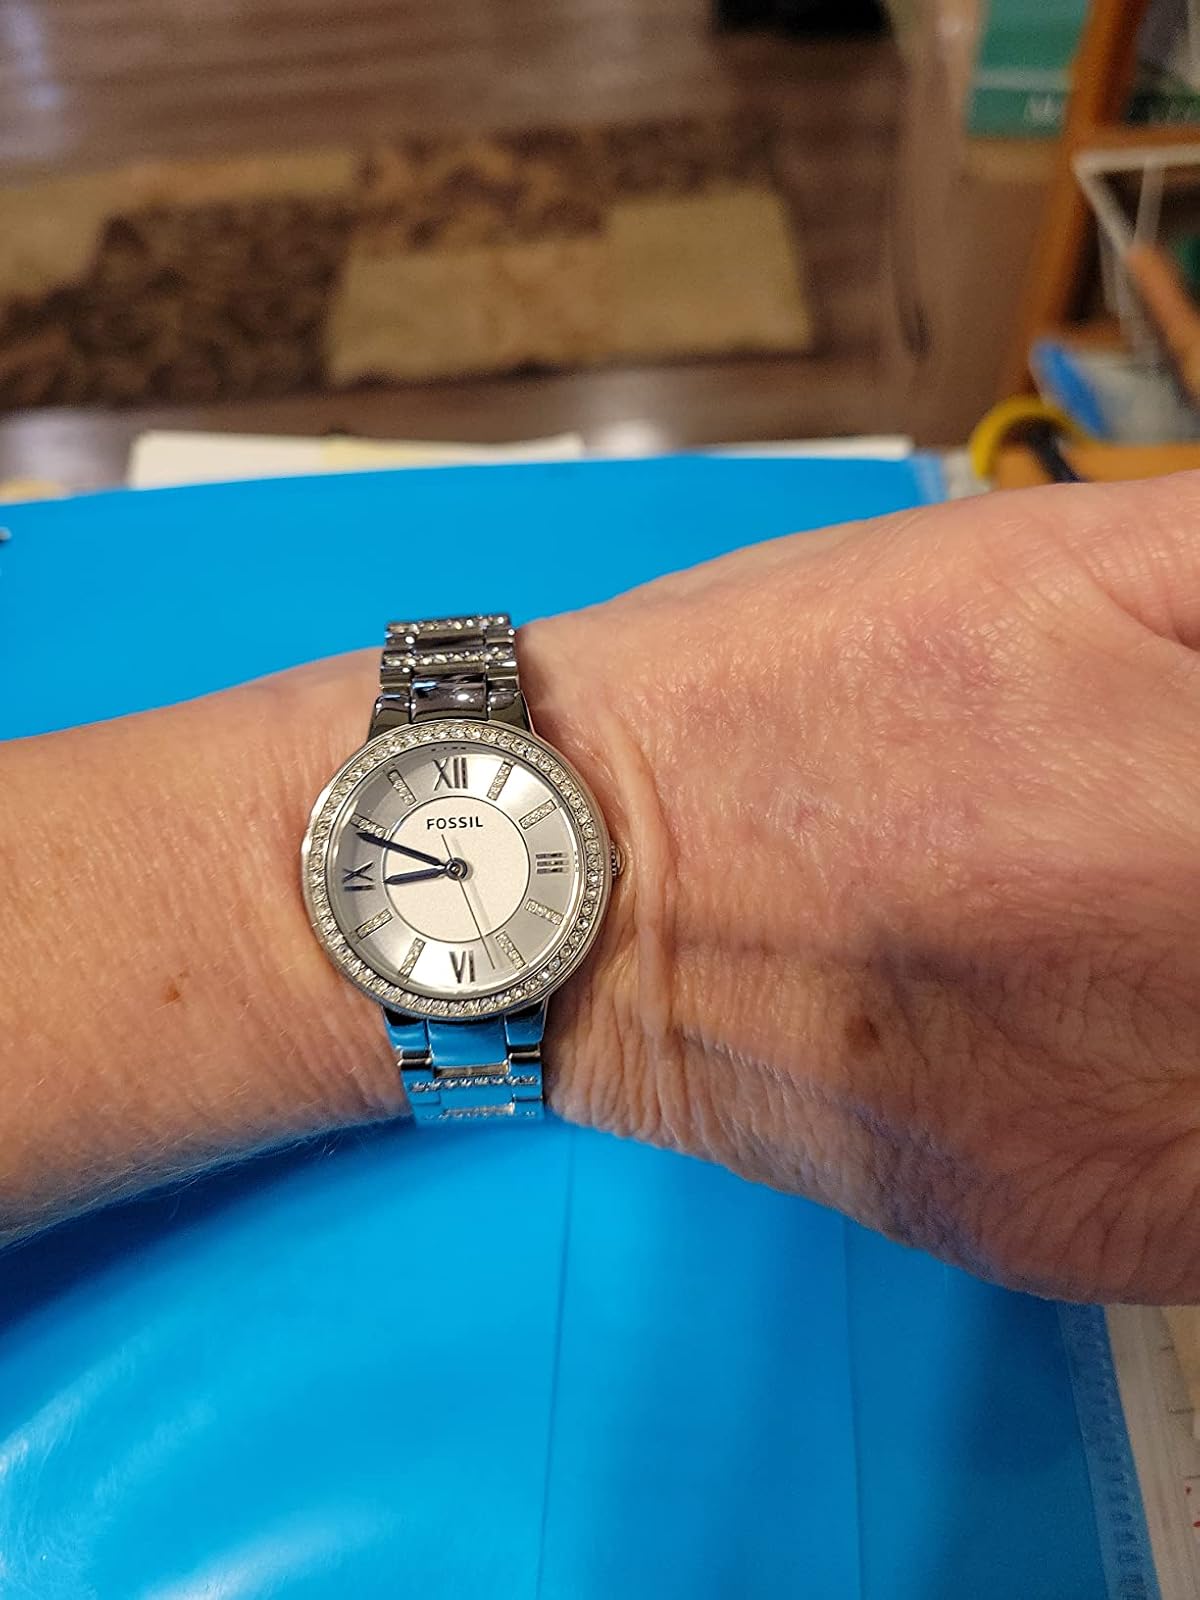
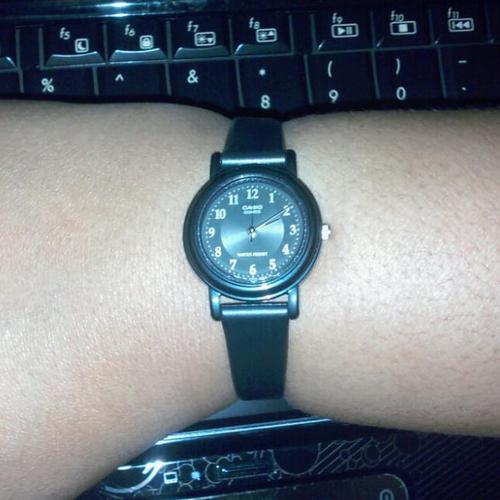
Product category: accessories_watch
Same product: no